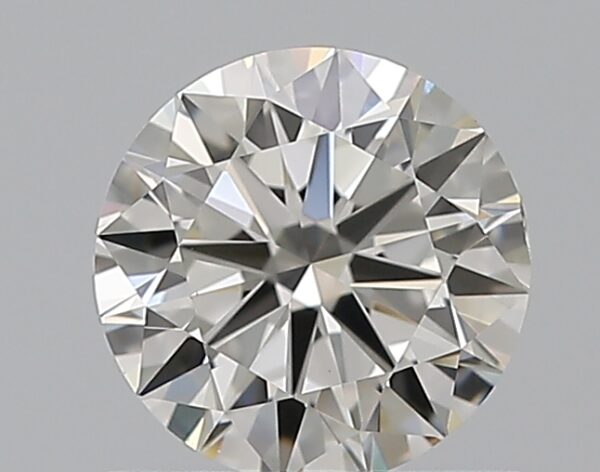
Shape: round
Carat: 0.7
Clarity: VS1
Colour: I
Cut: VG
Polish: EX
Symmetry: VG
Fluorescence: N
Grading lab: GIA
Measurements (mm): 5.6 x 5.62 x 3.45